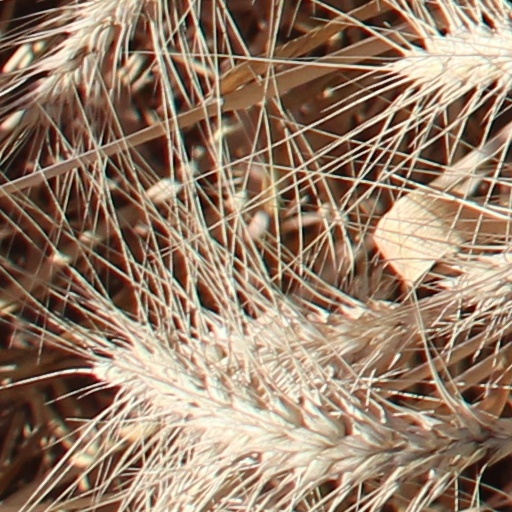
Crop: wheat